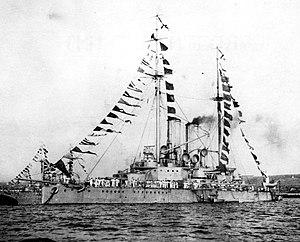
Le Trois Hiérarques est un cuirassé pré-Dreadnought construit pour la Marine impériale de Russie. Il prend part à la Première Guerre mondiale.